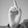
ASL letter: D